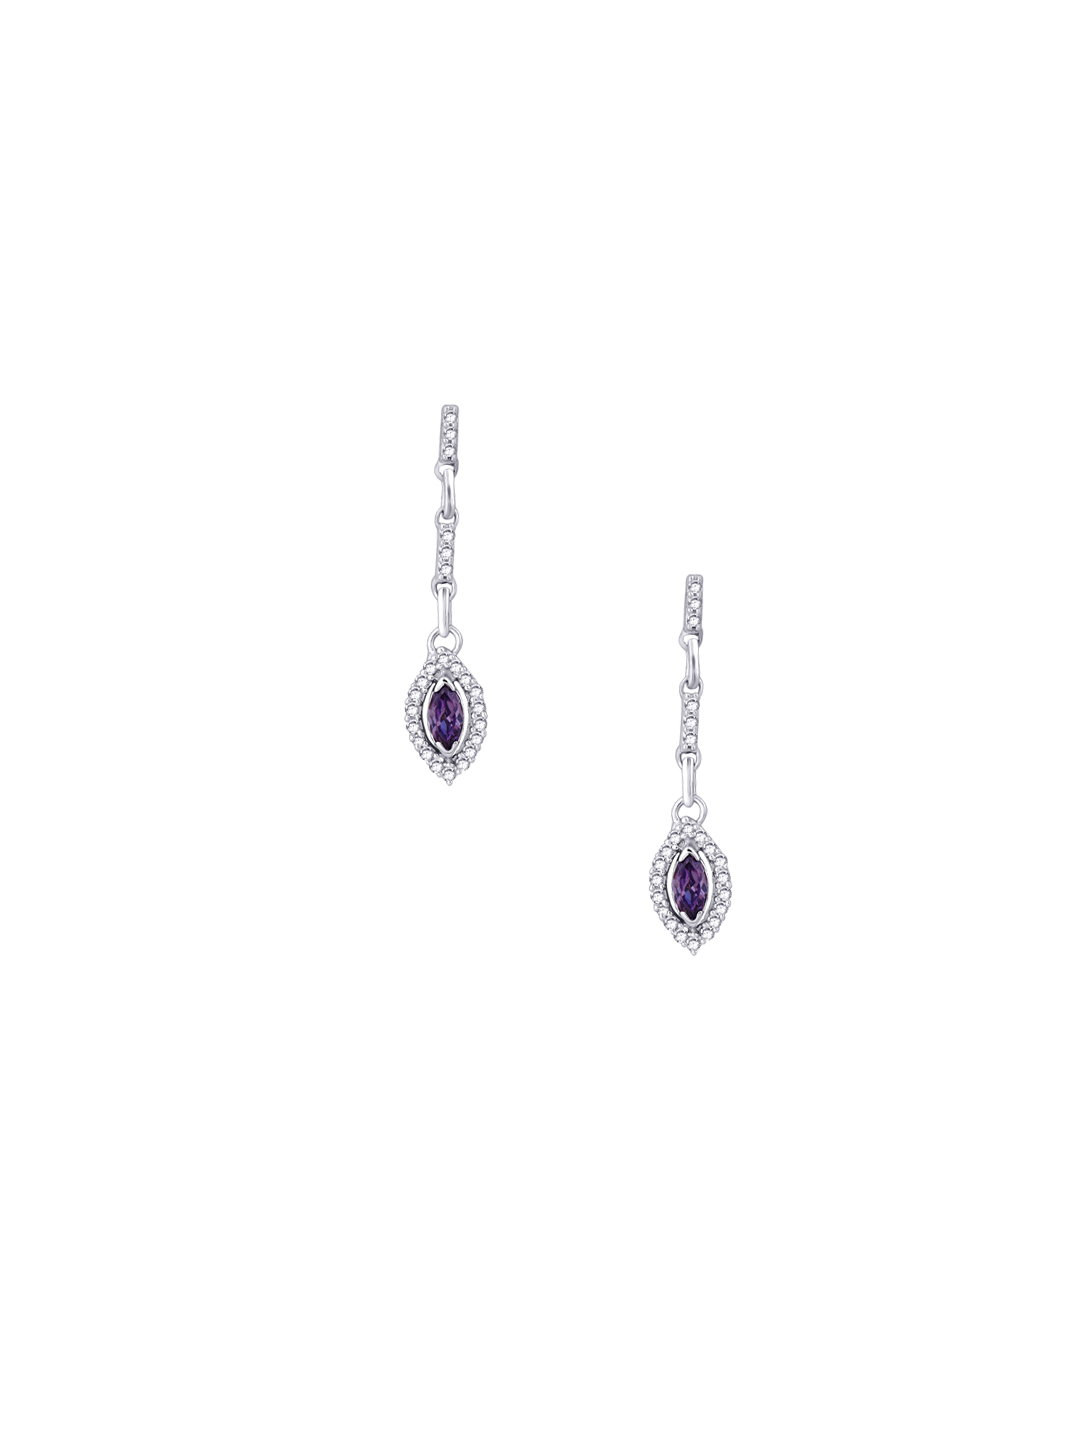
Lucera Women Silver Earrings
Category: Accessories / Jewellery / Earrings
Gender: Women
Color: Silver
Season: Summer 2013
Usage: Casual